Carl Wiman

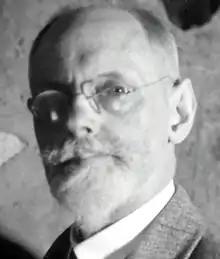
Carl Wiman in 1937, aged 70

Carl Johan Josef Ernst Wiman (March 10, 1867 – June 15, 1944) was a Swedish palaeontologist, the first professor of palaeontology and historical geology at Uppsala University, and the father of Swedish vertebrate palaeontology.